Albrecht Dieterich

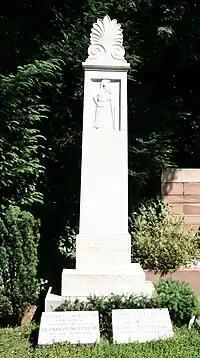
His grave in Heidelberg

In 1895 he returned to Marburg as an associate professor, and two years later succeeded Eduard Schwartz (1858–1940) as chair of classical philology at the University of Giessen. From 1903 till his death in 1908, he was a full professor at the University of Heidelberg. He was working on his magnum opis, the "Geschichte des Untergangs der antiken Religion", a detailed critical study of classical religion, but was unable to complete it.